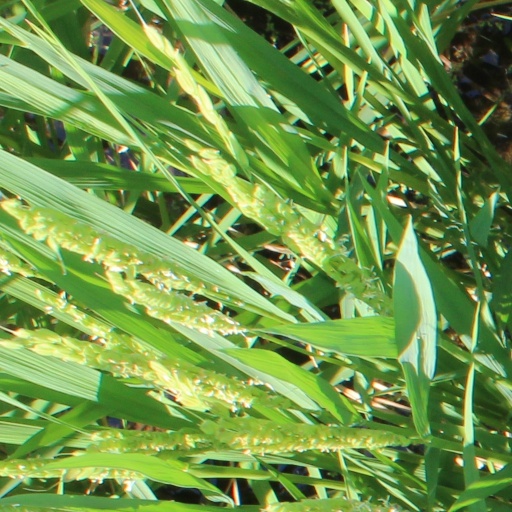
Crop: rice